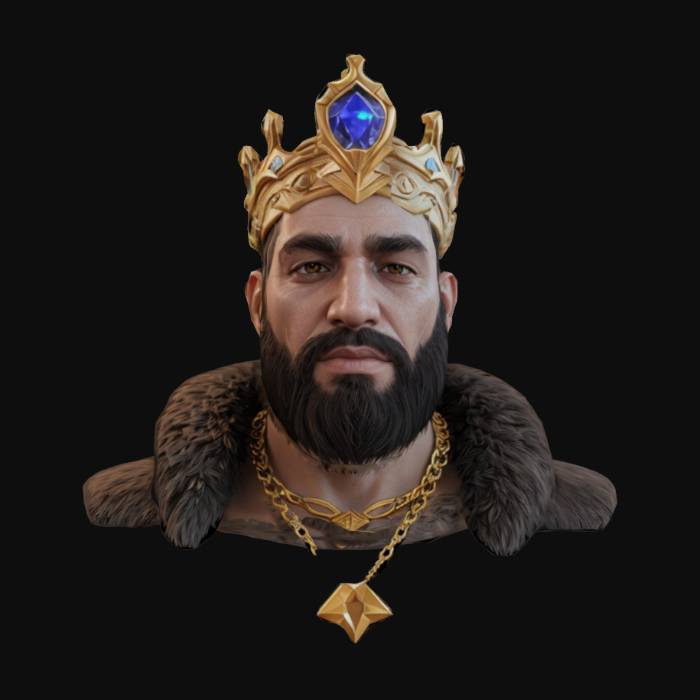
미적 점수 (1~10점): 5